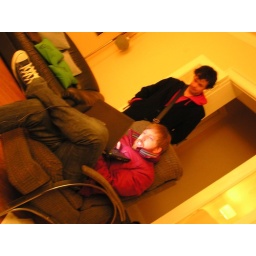
The comfiest chair in the house